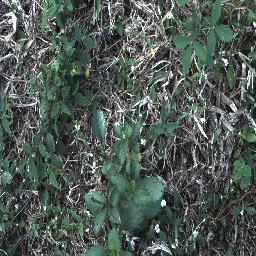
Label: snake_weed